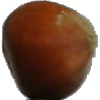
Label: nut_forest